Geobiology

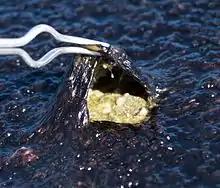
A microbial mat growing on acidic soil in Norris Geyser basin, Yellowstone National Park, USA. The black top serves as a sort of sunscreen, and when you look underneath you see the green cyanobacteria.

Sedimentary rocks preserve remnants of the history of life on Earth in the form of fossils, biomarkers, isotopes, and other traces. The rock record is far from perfect, and the preservation of biosignatures is a rare occurrence. Understanding what factors determine the extent of preservation and the meaning behind what is preserved are important components to detangling the ancient history of the co-evolution of life and Earth. The sedimentary record allows scientists to observe changes in life and Earth in composition over time and sometimes even date major transitions, like extinction events.